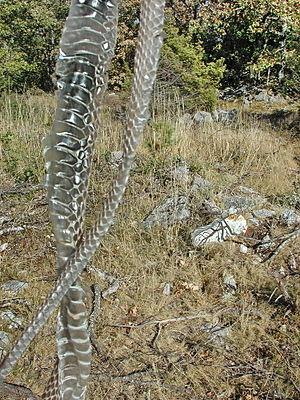
Camp dee Canjuers
La Couleuvre de Montpellier, Malpolon monspessulanus, est une espèce de serpents de la famille des Lamprophiidae.